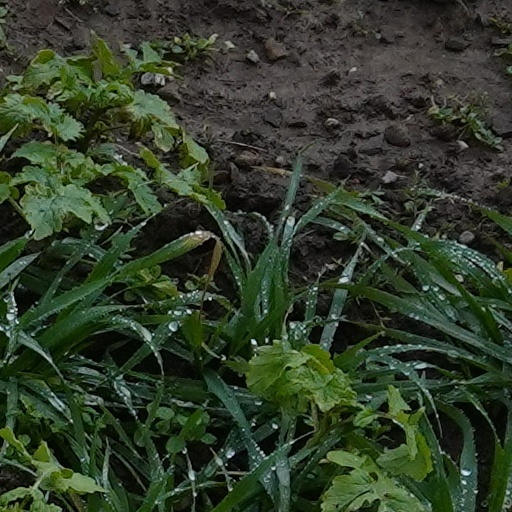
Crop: wheat